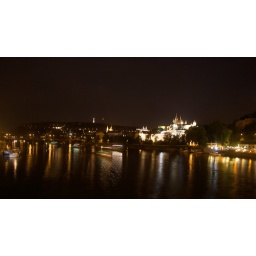
A view from a bridge over the Vltava river in Prague.